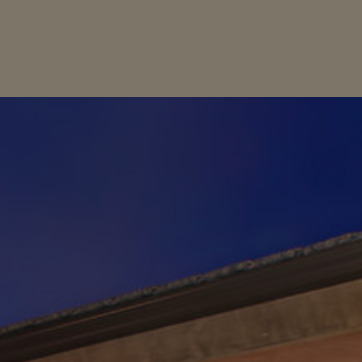
Material: sky